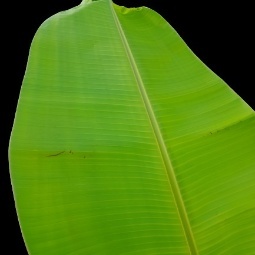
Label: Zinc